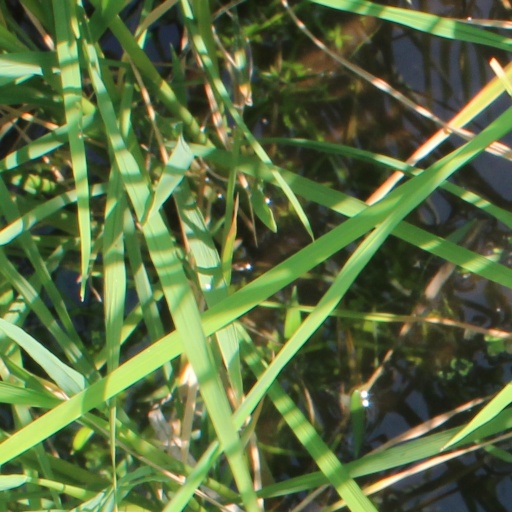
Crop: rice